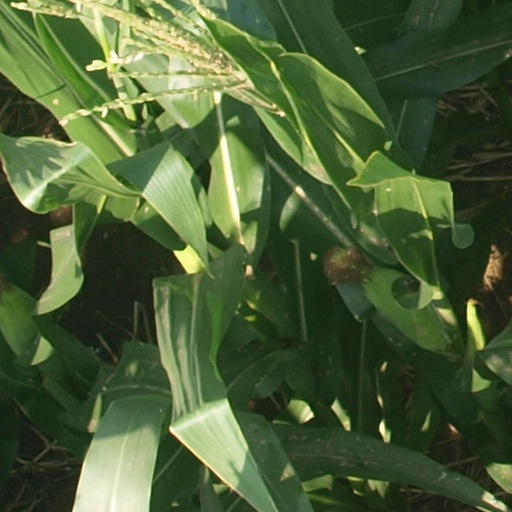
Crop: maize; corn